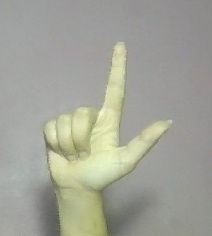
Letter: laam